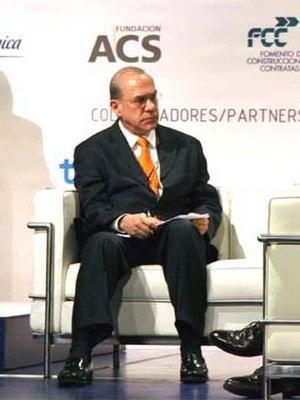
Le modèle de convention de l'OCDE sur l'échange de renseignements en matière fiscale a été mis en place en 2005 afin de limiter le secret bancaire et de favoriser la coopération internationale contre l'évasion fiscale.